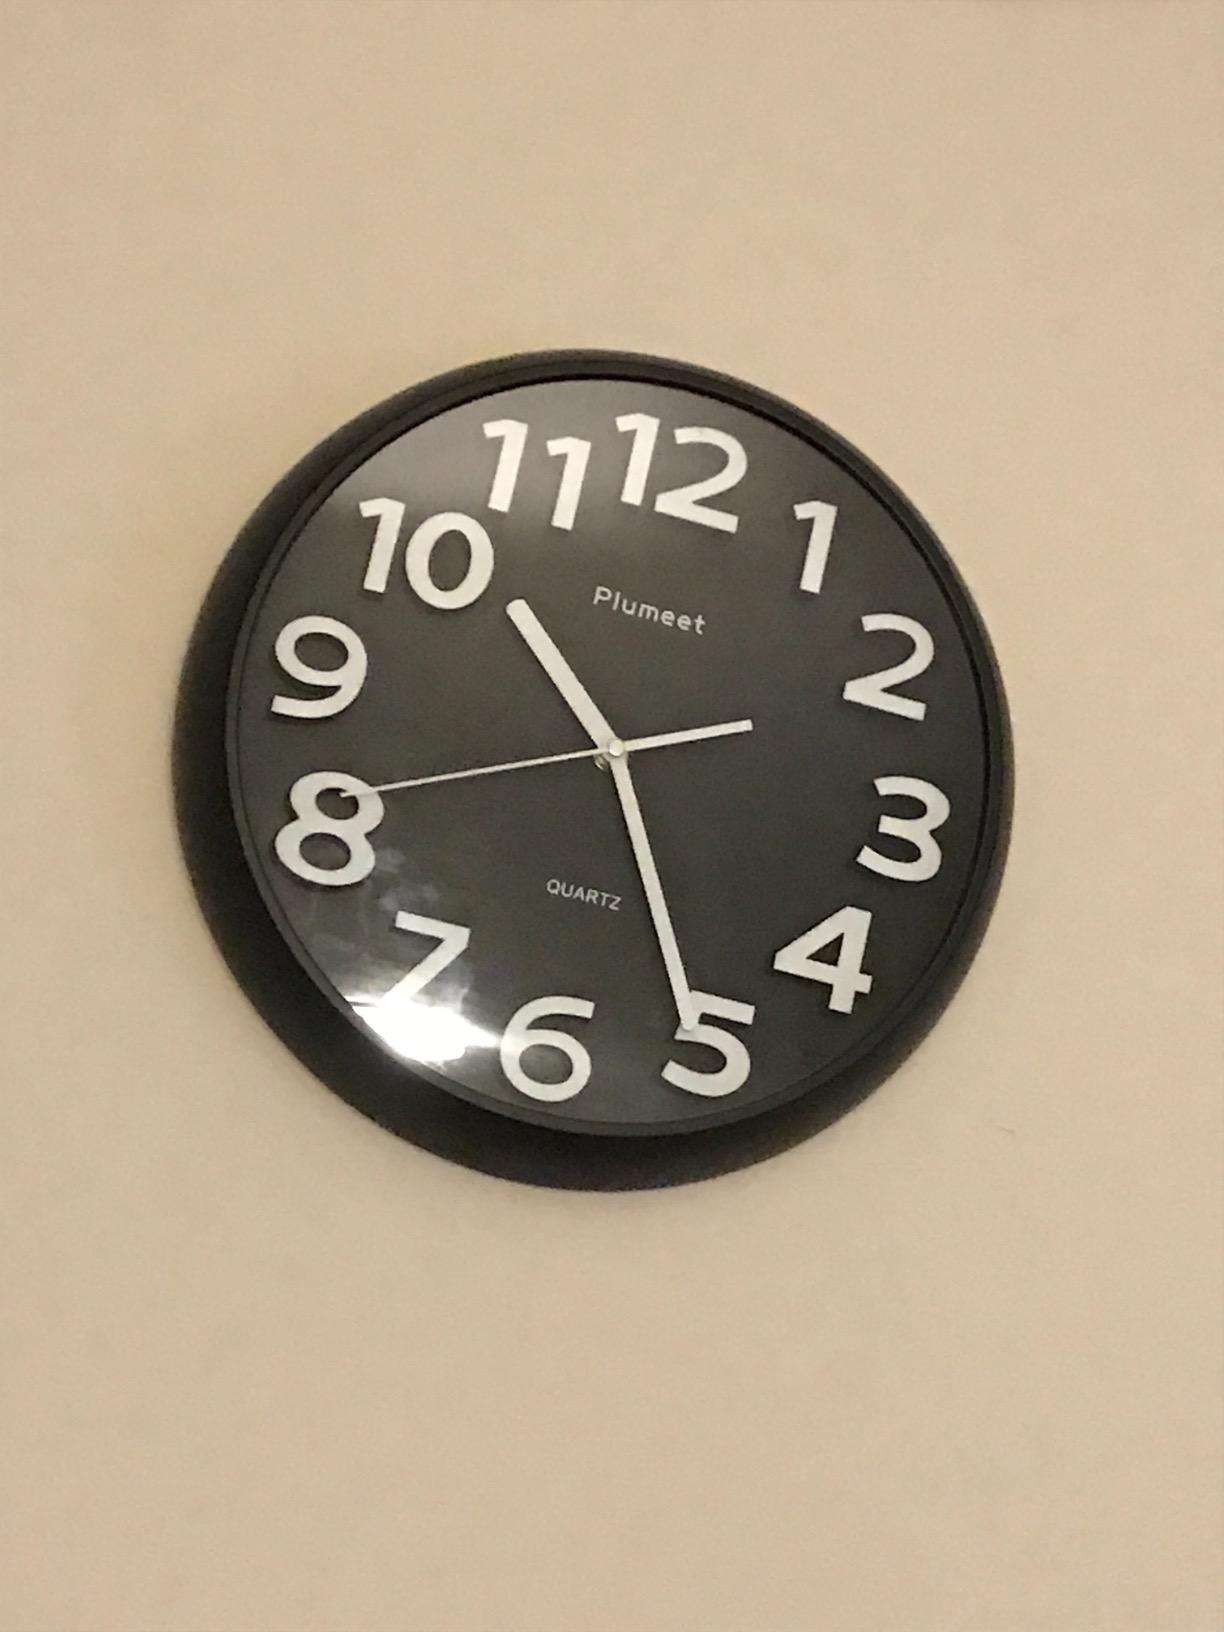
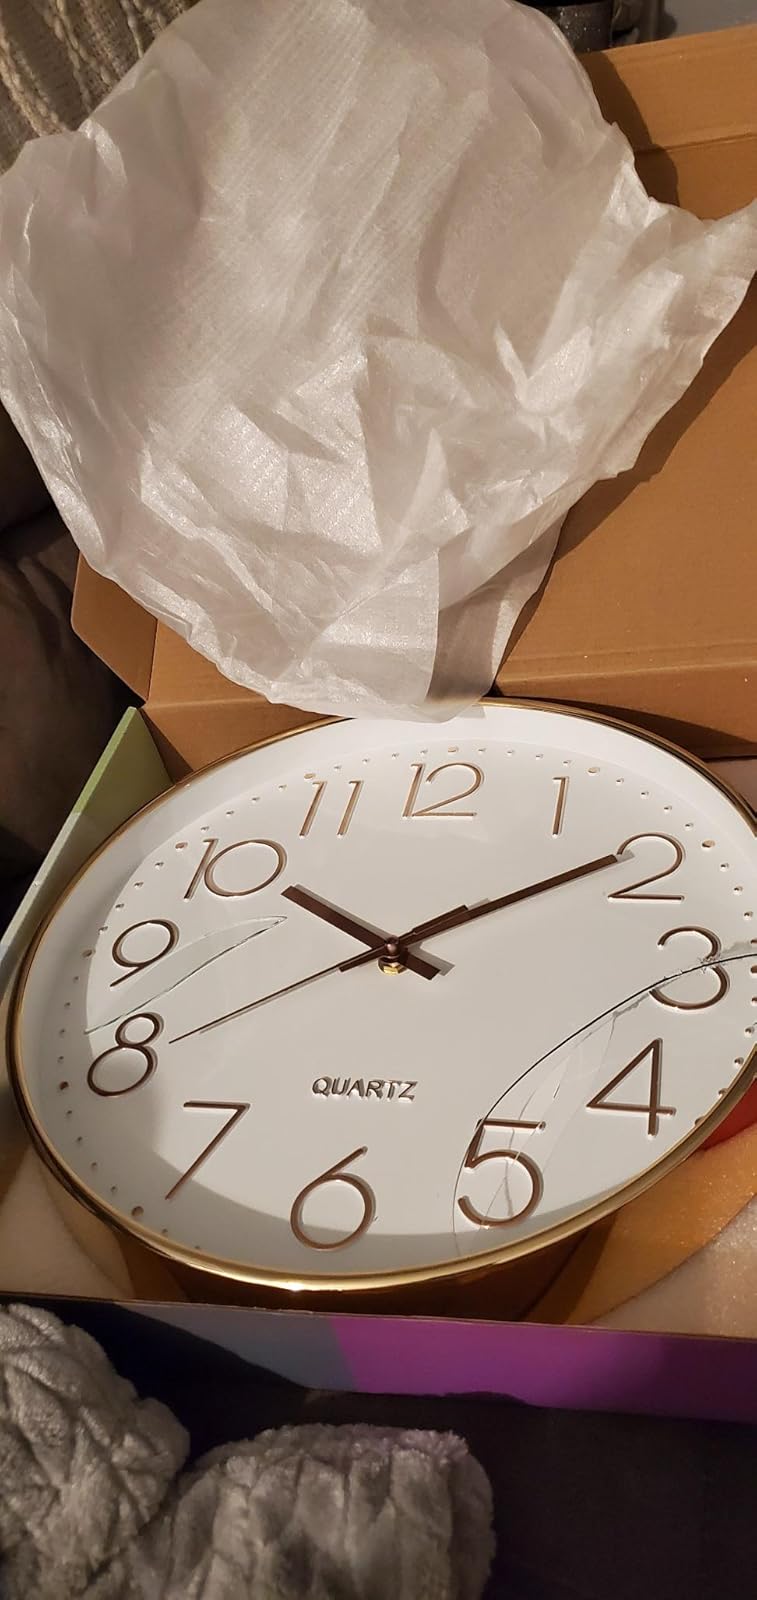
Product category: clock
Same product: no